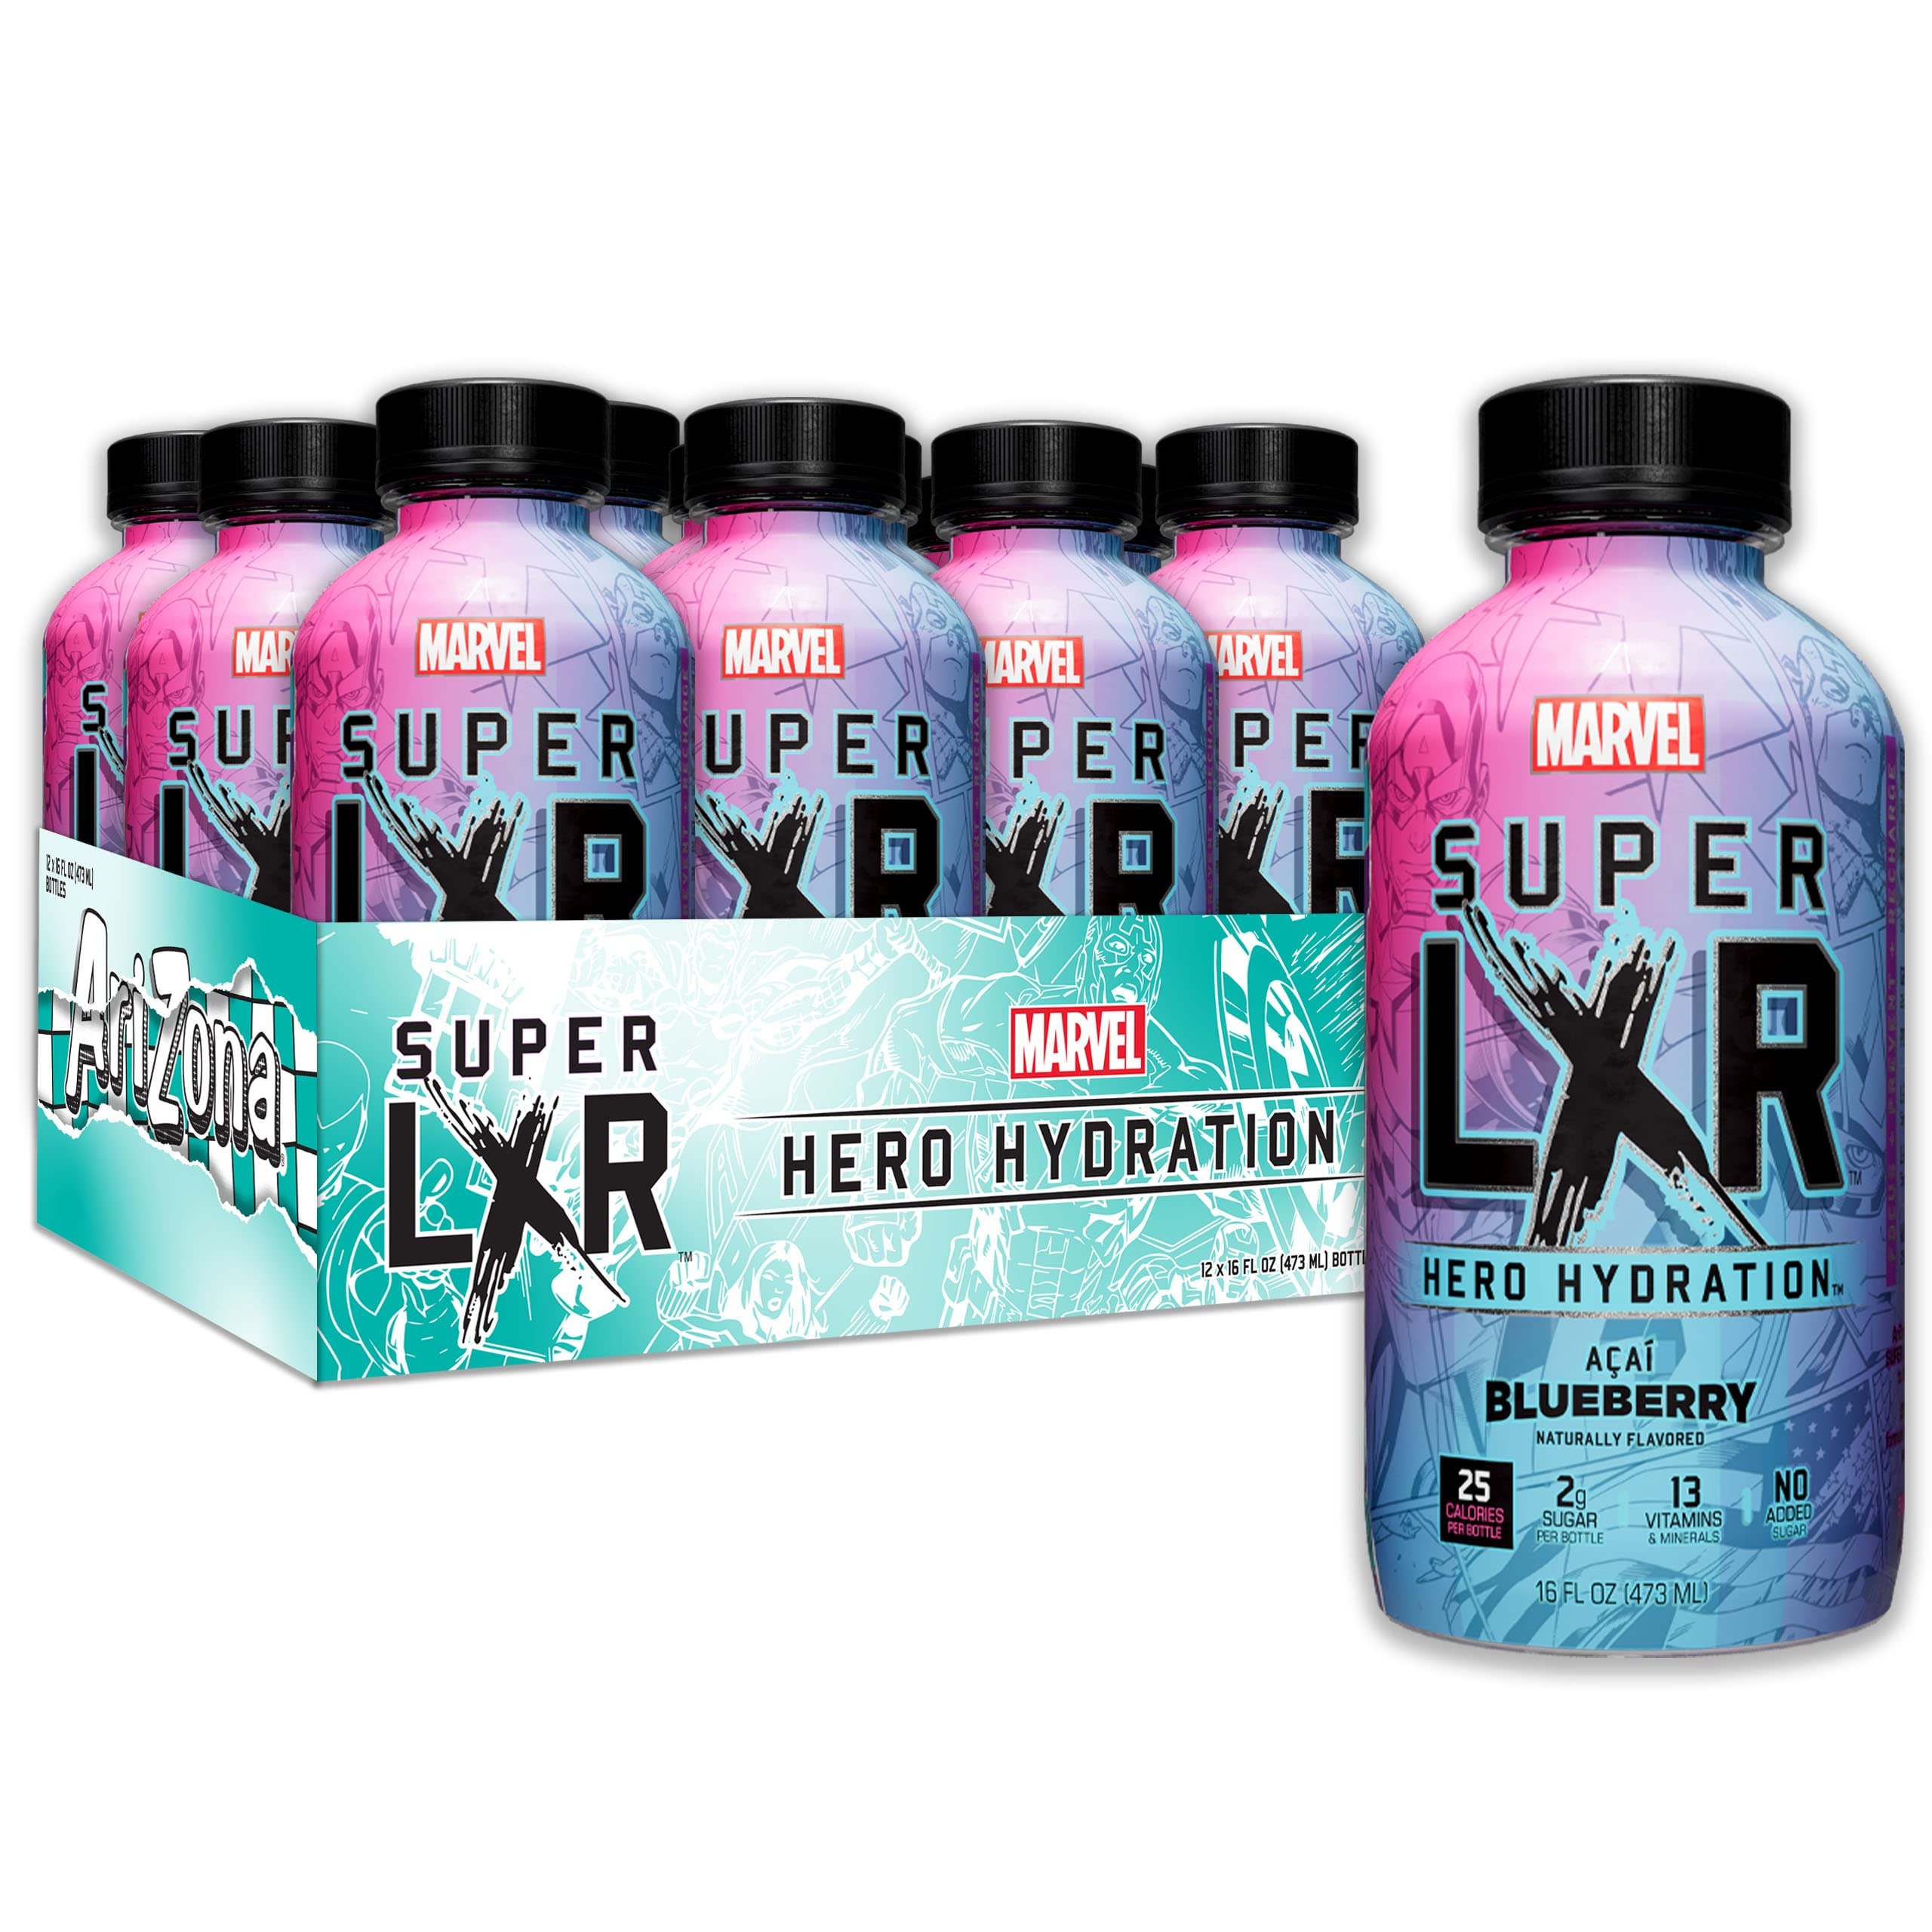
Item Name: AriZona x Marvel Super LXR Hero Hydration - Acai Blueberry - 16oz (Pack of 12) – Low Sugar Sports Drink, Perfect for Athletes, Vitamins and Natural Flavors - Thirst Quencher
Bullet Point 1: With the Power of Electrolytes - Sodium, Potassium, Magnesium
Bullet Point 2: High-Potency Vitamins plus Antioxidants - A, C, E, and B-Vitamins (B3, B5,B6, B9, B12)
Bullet Point 3: Green Tea Extract - 20mg per bottle
Bullet Point 4: Polyphenols plus EGCG
Bullet Point 5: L-Carnitine and L-Glutamine - 5mg of each per Bottle
Bullet Point 6: Alpha GPC - 25mg per bottle
Value: 192.0
Unit: Fl Oz

Price: 26.99